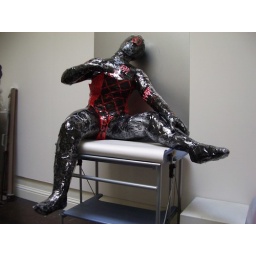
work in progress for the Black Front Gallery in Olympia, WA this April, made from plastic bags